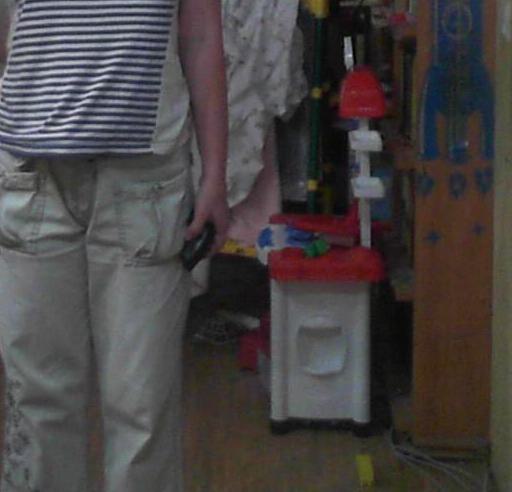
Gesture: no_gesture